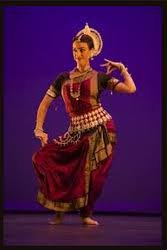
Dance form: odissi